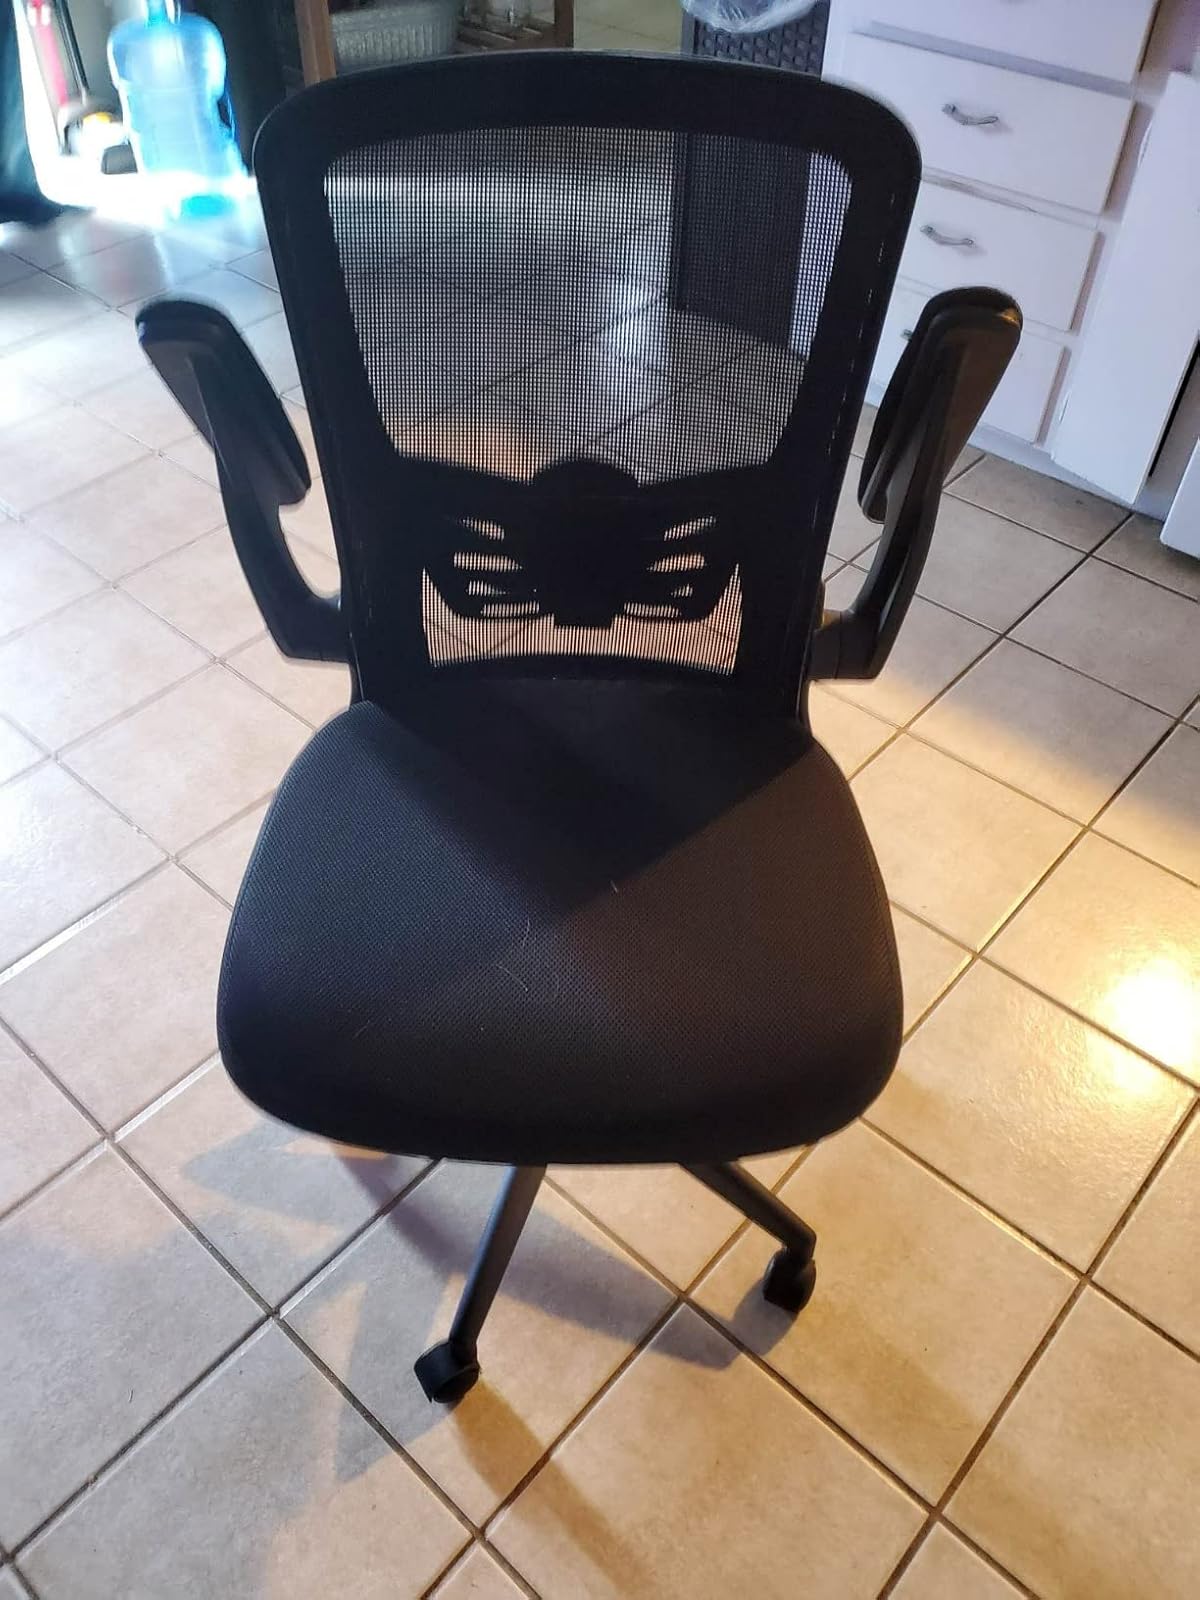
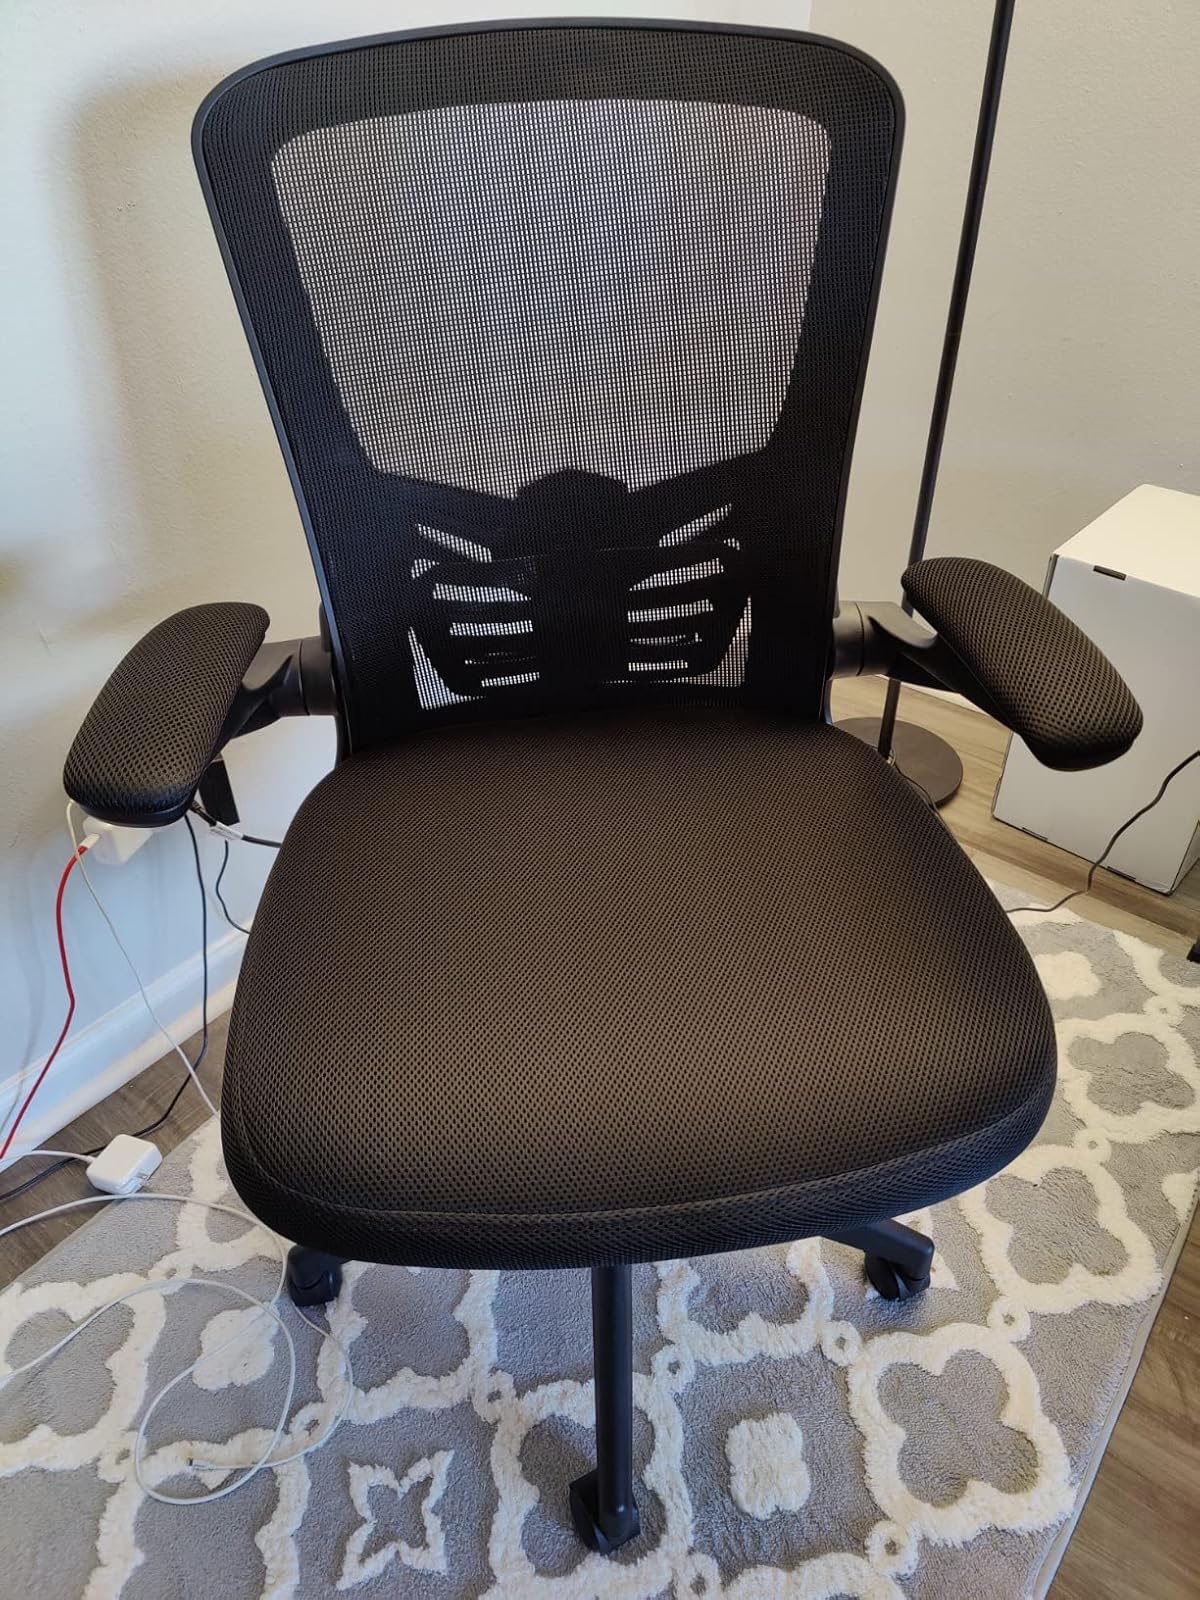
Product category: items_chair
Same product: yes